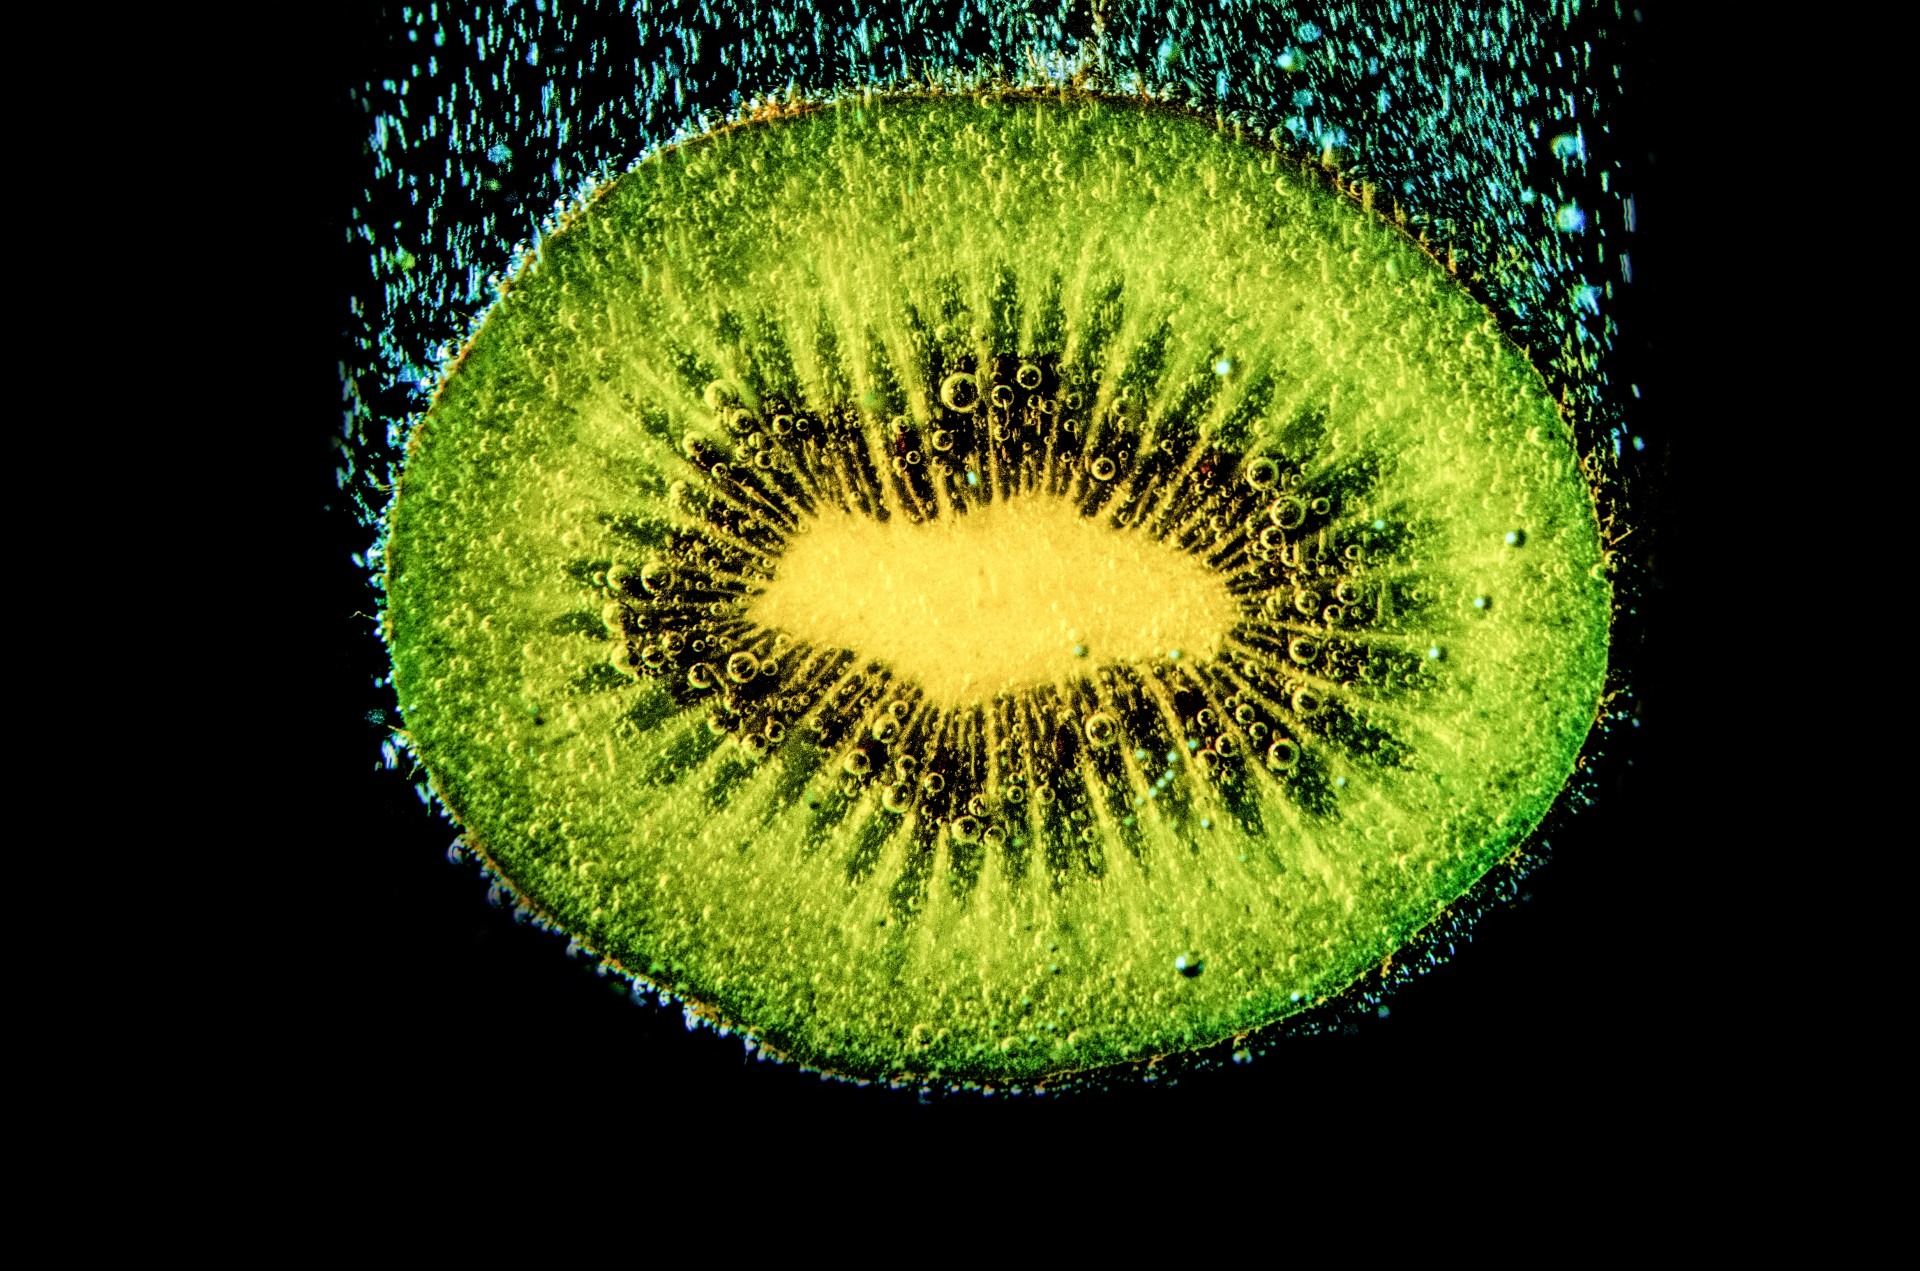
water, nature, drop, liquid, plant, photography, fruit, leaf, flower, wet, pollen, food, green, produce, color, biology, fresh, beverage, drink, yellow, breakfast, dessert, flora, bubble, circle, juice, close up, kiwi, vitamin, eating, background, nutrition, eye, sparkling, vegetarian, refreshment, organ, diet, organic, macro photography, organism, dieting, computer wallpaper, fractal art